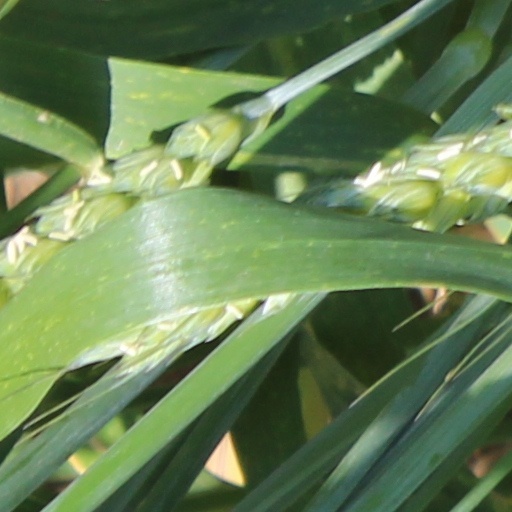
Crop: wheat